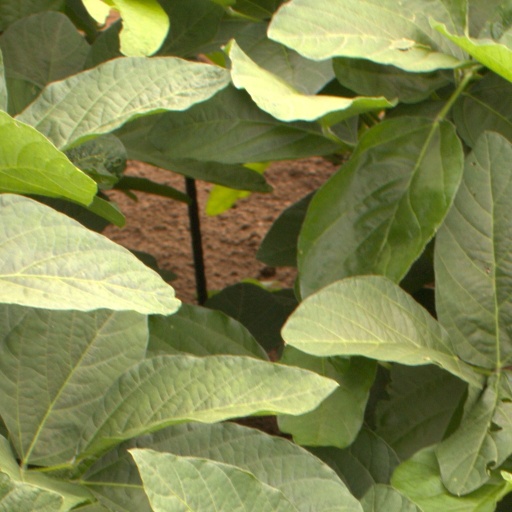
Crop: soybean